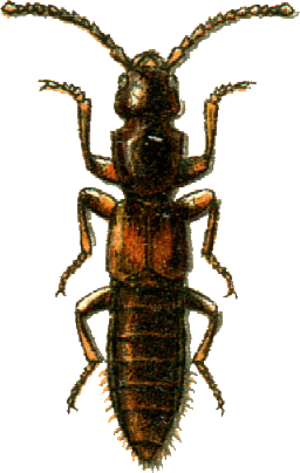
This file has been extracted from another file&#x3a